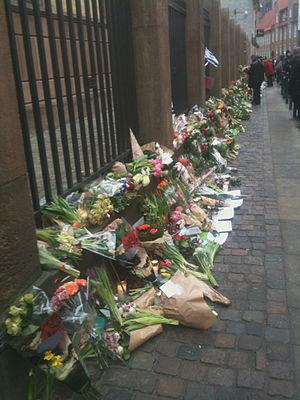
Les fusillades de Copenhague sont des attaques terroristes islamistes perpétrées dans la capitale du Danemark les 14 et 15 février 2015.
La grande synagogue est la principale synagogue de la communauté juive de Copenhague au Danemark.